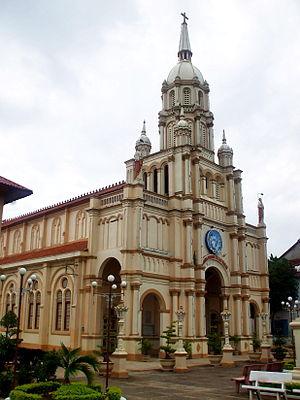
Vue de l'église de Cù Lao Giêng, construite par les Missions étrangères de Paris en 1879-1889.
Le diocèse de Long Xuyên est un territoire ecclésial de l'Église catholique au Viêt Nam suffragant de l'archidiocèse d'Hô-Chi-Minh-Ville dans le sud du pays. Son titulaire est Mᵍʳ Joseph Trân Văn Toàn.
Tấn Mỹ est une commune rurale du Viêt Nam au sud du pays dans le delta du Mékong, regroupant plusieurs villages. Elle se trouve sur l'île de Giêng et fait partie de la province d'An Giang et du district de Chợ Mới.